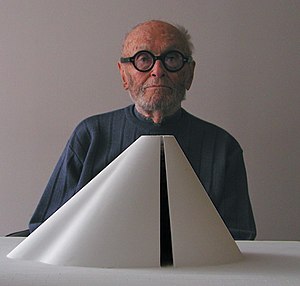
Philip Johnson
Philip Cortelyou Johnson var en amerikansk arkitekt, der introducerede den europæiske modernisme i USA.